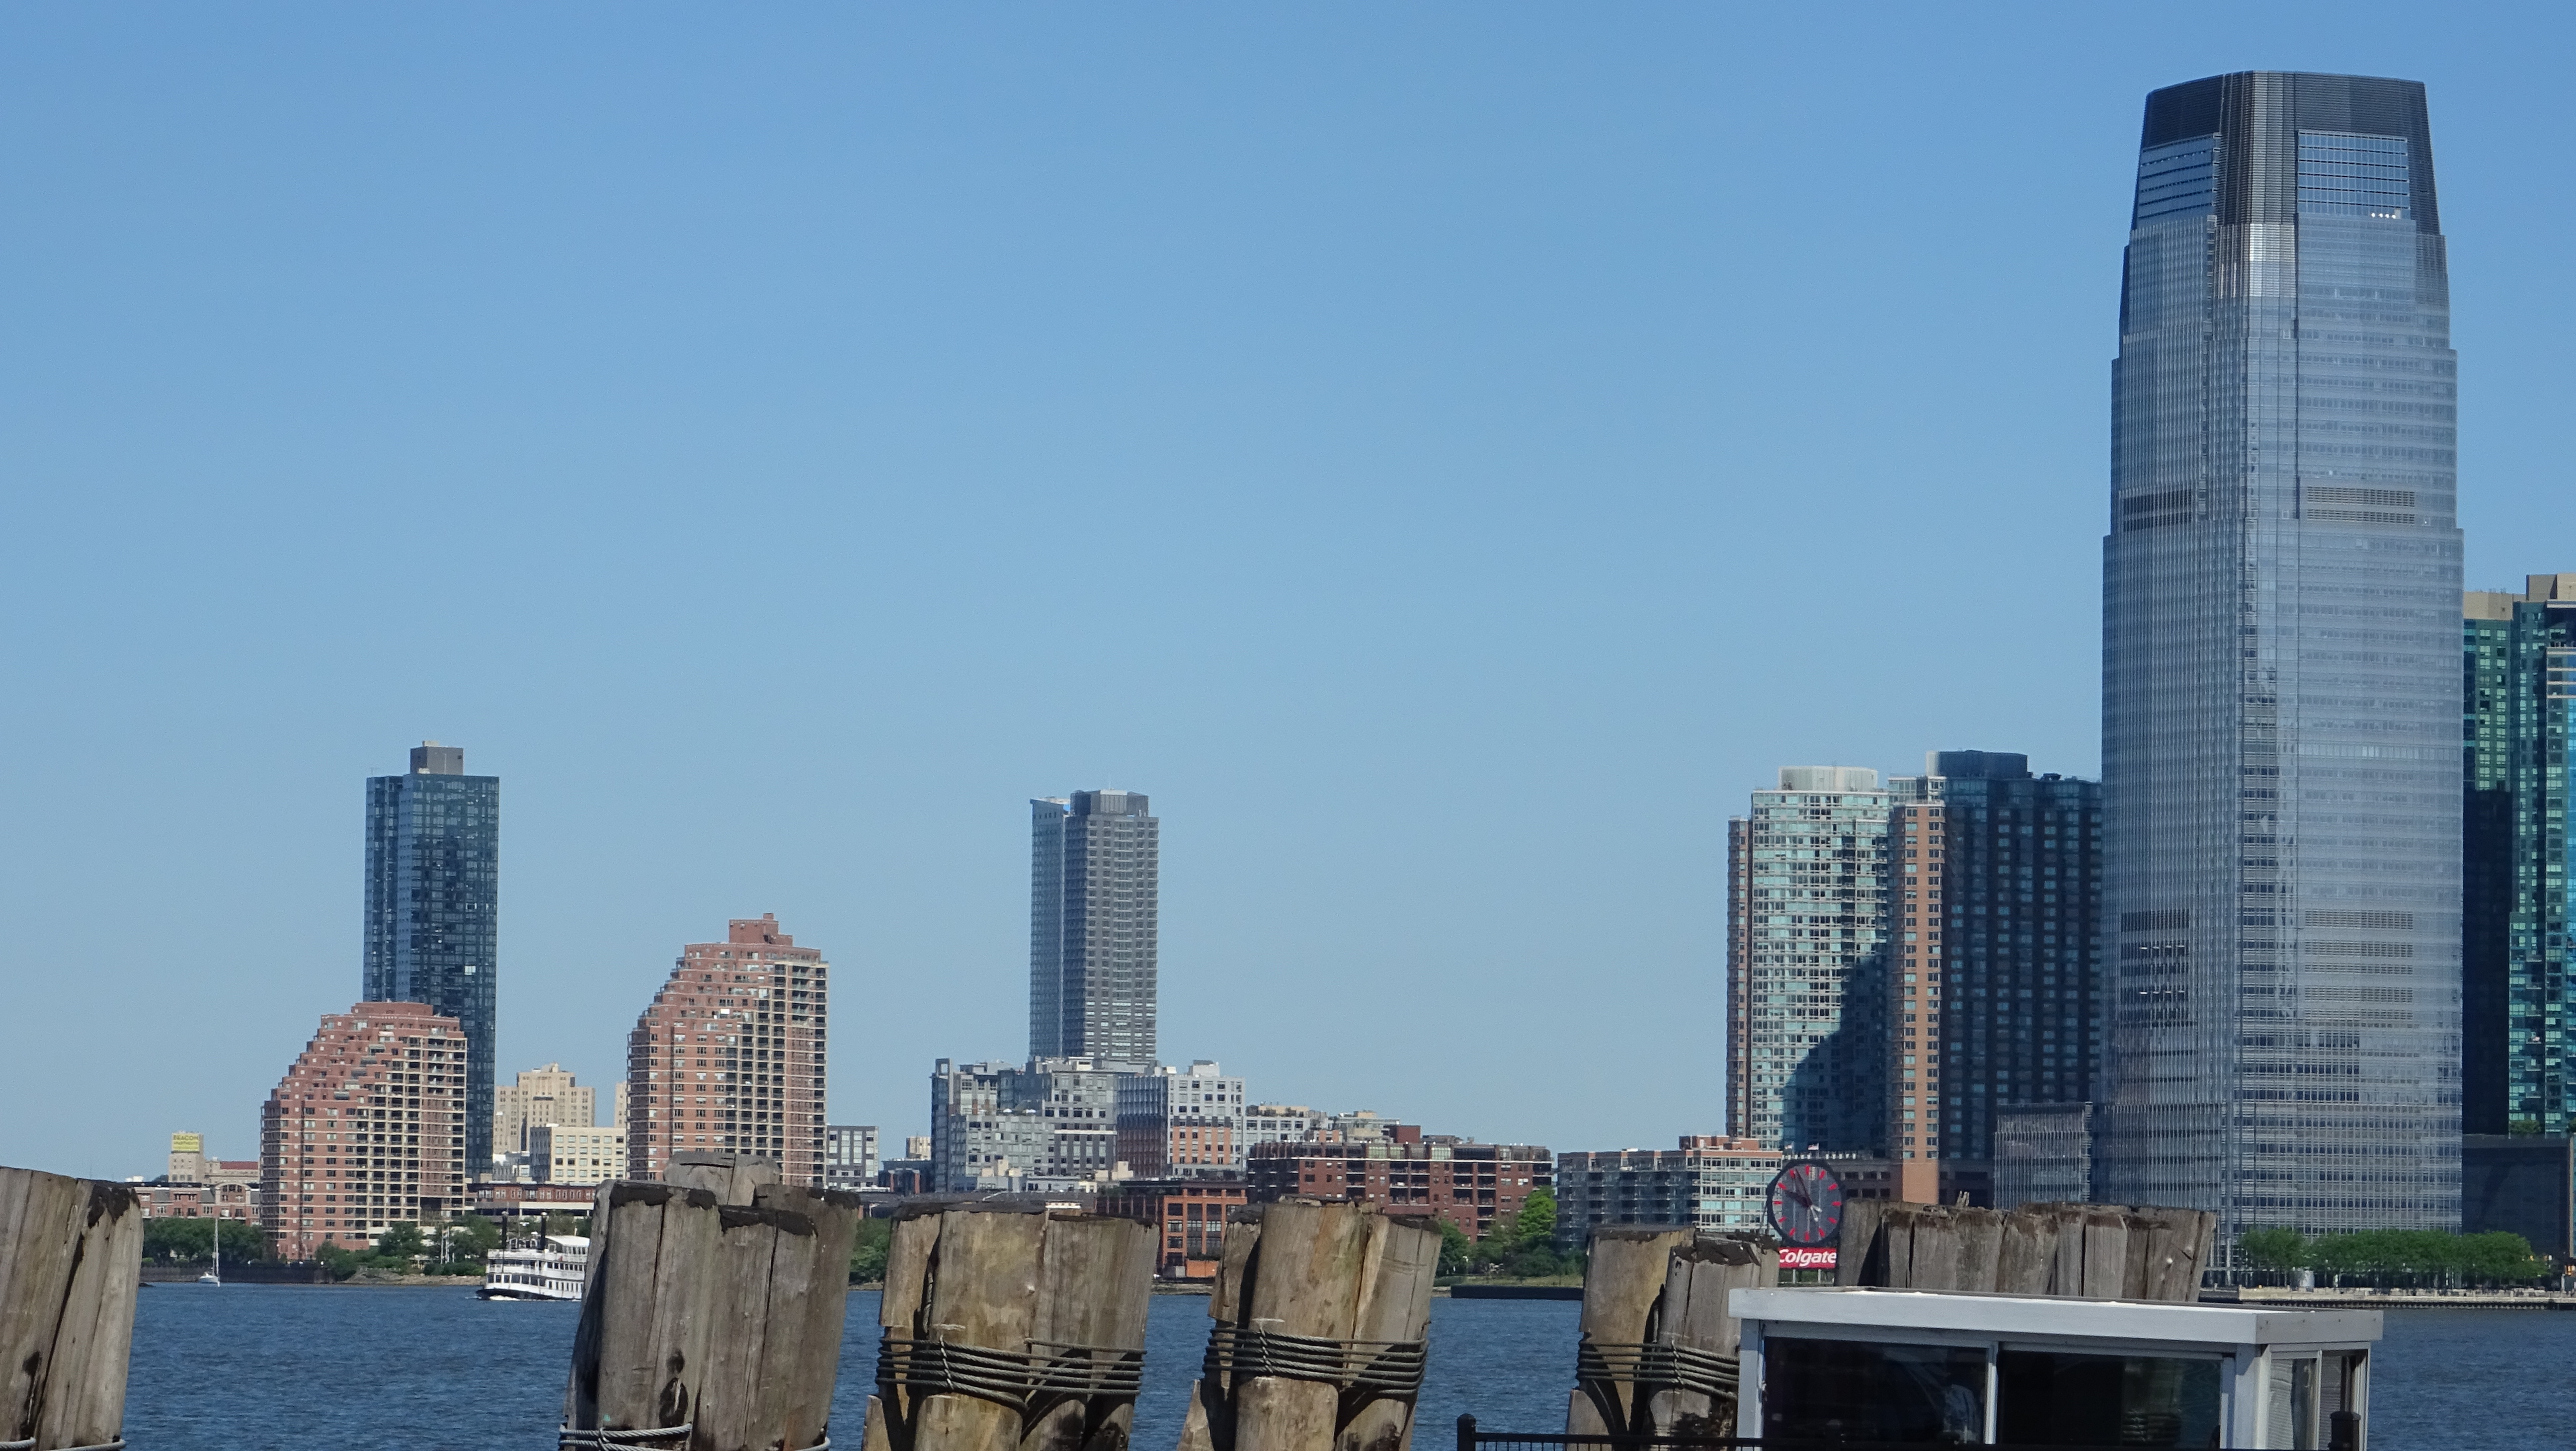
skyscraper, pier, jersey, city, metropolitan area, skyline, urban area, cityscape, tower block, daytime, metropolis, human settlement, architecture, building, sky, downtown, tower, mixed use, condominium, commercial building, corporate headquarters, tourism